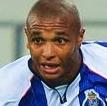
Age: 23